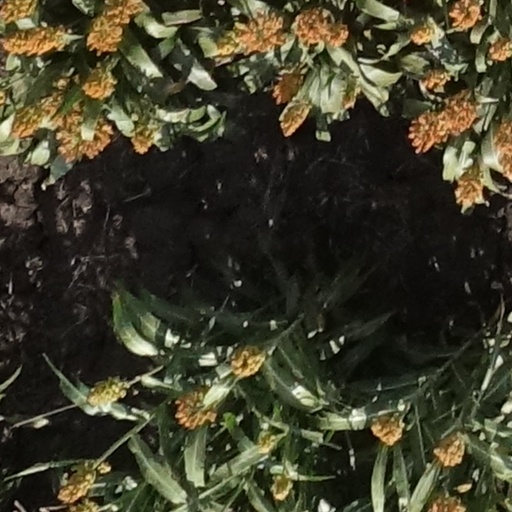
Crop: sorghum